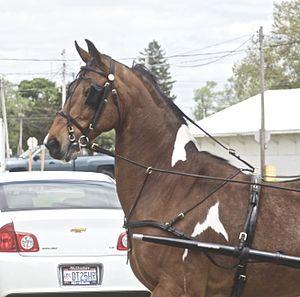
Le National Show Horse est une race de chevaux de selle originaire des États-Unis. Issu de croisements entre l'Arabe et le Saddlebred, il est essentiellement destiné à des exhibitions. Il dispose de cinq allures.